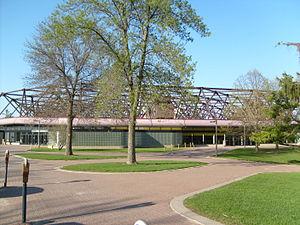
La Carver-Hawkeye Arena est une salle de basket-ball situé à Iowa City, Iowa. Les locataires sont les Hawkeyes de l'Iowa.